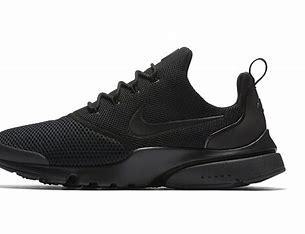
Brand: Nike
Model: Presto Fly